Winnipeg Beach

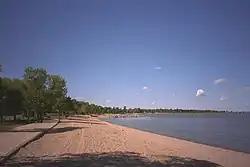

After the closure of the resort and amusement facilities at Winnipeg Beach, the Province of Manitoba attempted to revitalize the town by creating a recreation park, Winnipeg Beach Provincial Park, in the 1960s, with various improvements to the beach and the parks lining it. A restaurant and lounge and several change-room structures were built, in addition to a large parking lot. The recreation park continues to be a popular destination for beachgoers. The Town has also built a skateboarding park, to stimulate the youth community.